Younkers

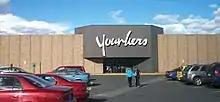
A Younkers in Marquette, Michigan which was converted from H.C. Prange

Younkers was operated by the Equitable of Iowa insurance company from 1979 to 1992 after being a publicly traded company since 1948. Under Equitable's ownership, Younkers acquired all 11 locations of the Omaha-based Brandeis department store chain in 1987. After returning to public ownership on the NASDAQ on April 22, 1992, Younkers purchased the 22 stores of the H.C. Prange chain in Wisconsin and Michigan.